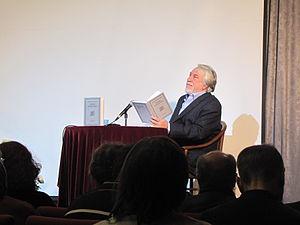
Iouri Mikhaïlovitch Koublanovski est un poète russe, essayiste, critique et historien de l'art, connu pour son passé dissident, notamment au sein de l'union littéraire informelle SMOG. Il est l'auteur de dizaines de livres et recueils publiés aux États-Unis, en France et en Russie.